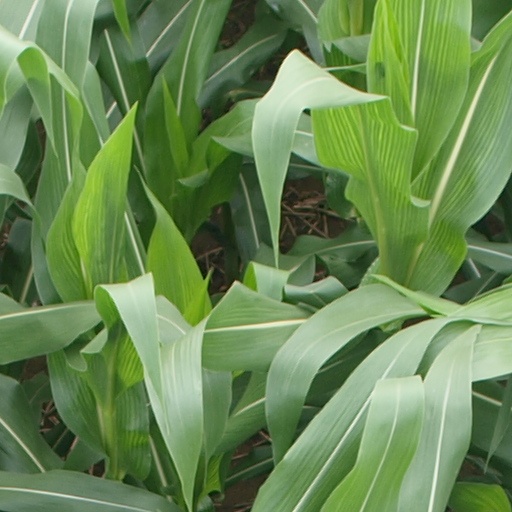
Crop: maize; corn